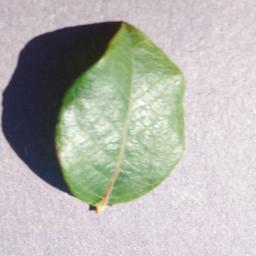
Label: Blueberry___healthy